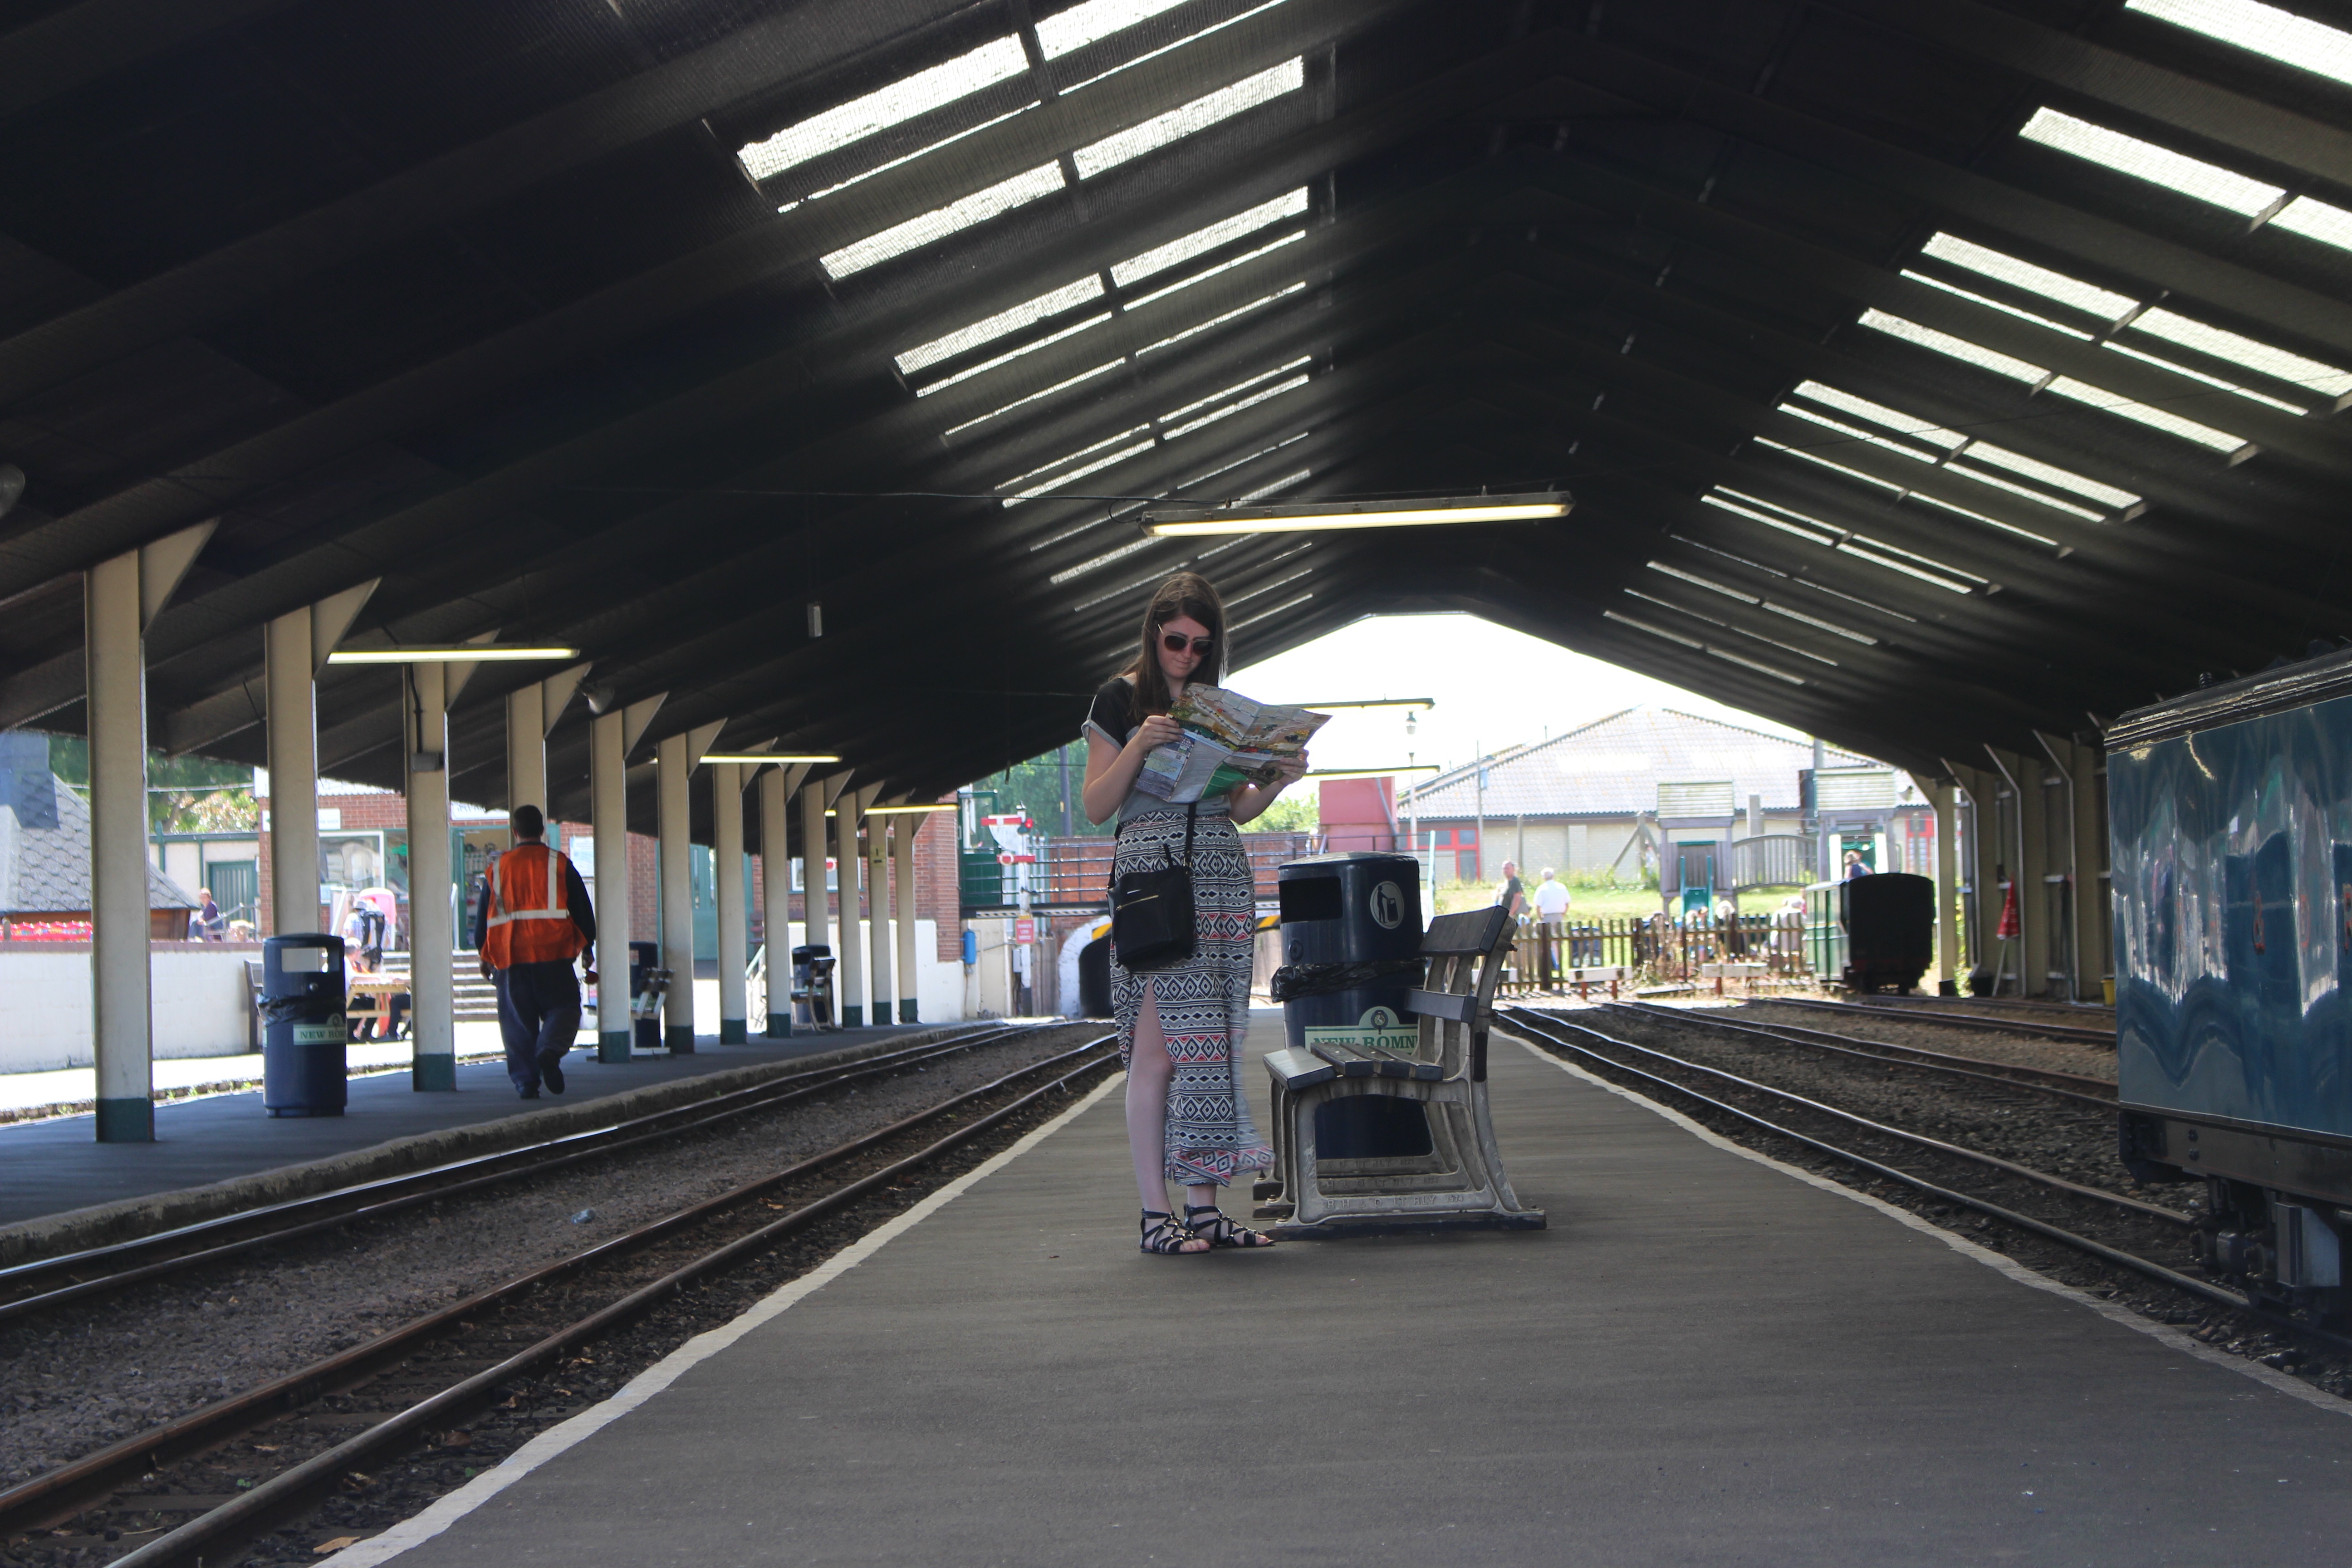
building, train, transport, vehicle, train station, public transport, metro station, passenger, rail transport, metropolitan area, rapid transit